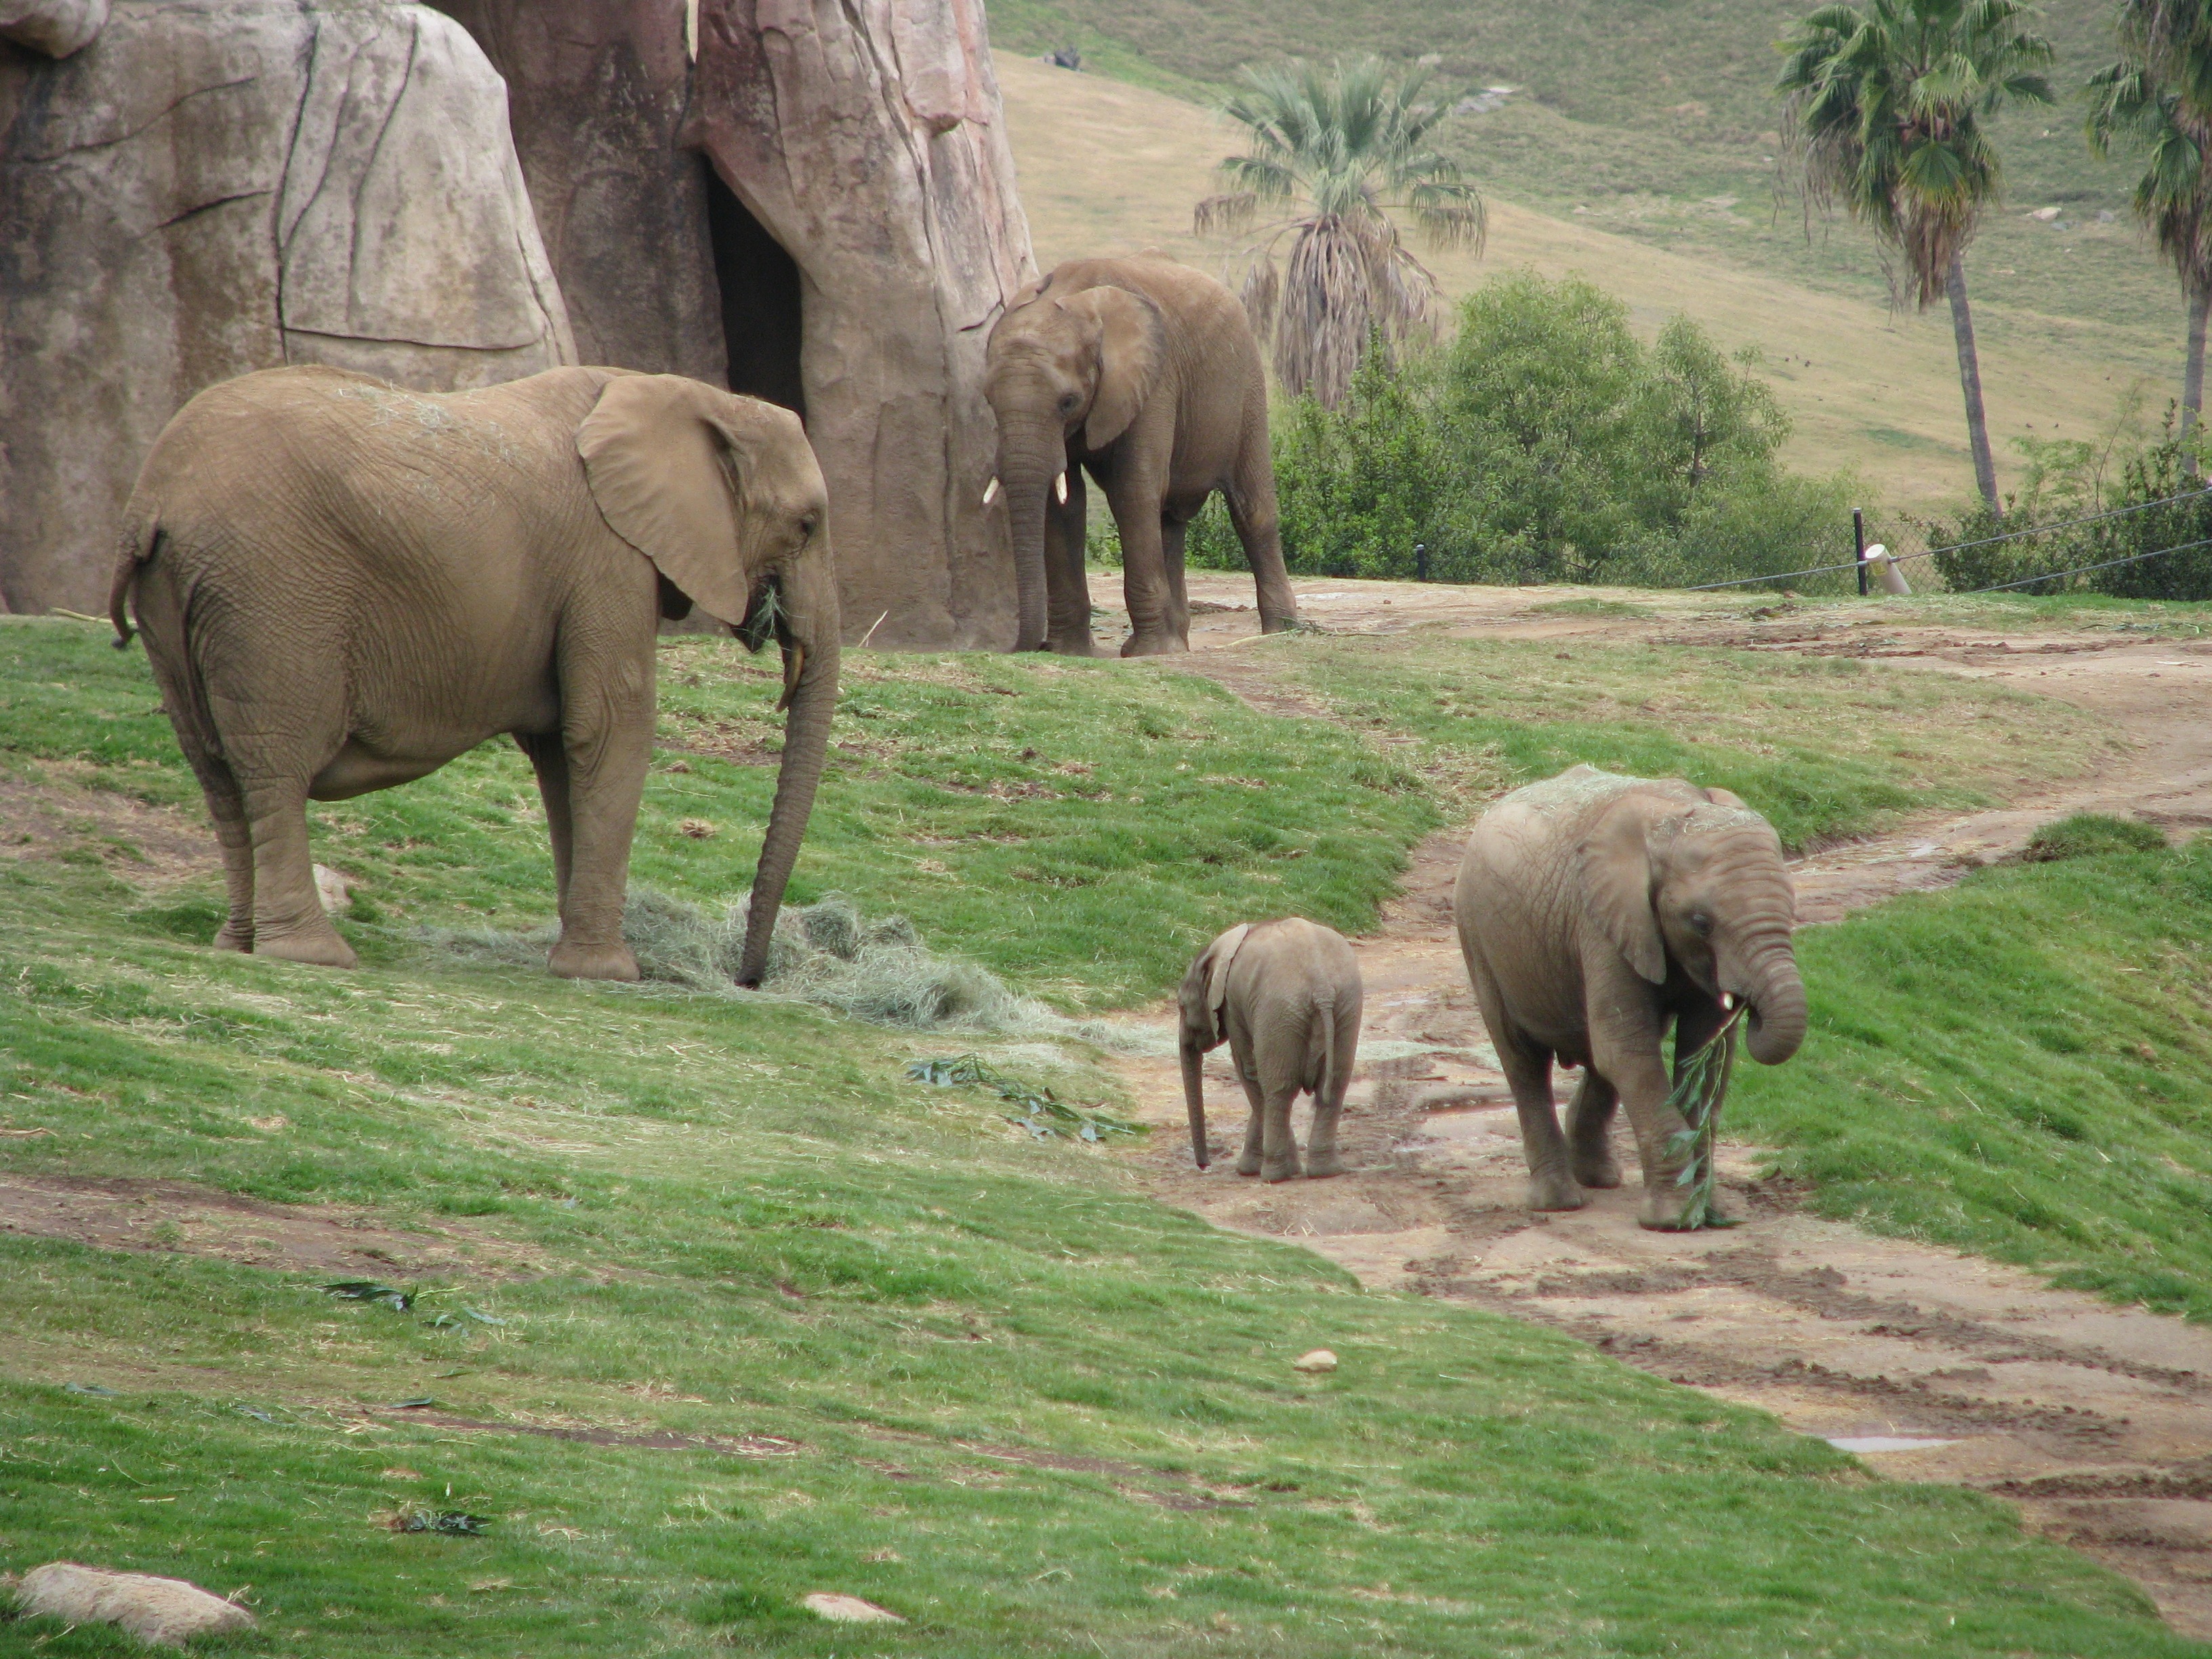
nature, wilderness, adventure, animal, wildlife, wild, environment, zoo, herd, mammal, fauna, savanna, elephant, outdoors, zoology, grassland, species, safari, elephants, baby elephant, indian elephant, african elephant, san diego zoo, elephants and mammoths